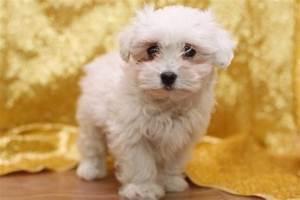
dog